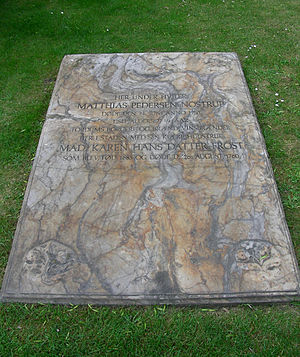
Garnisons Kirke / Gravminder
Garnisons Kirke eller Garnisonskirken som den officielt hedder, ligger i Garnisons Sogn i København, ved Sct. Annæ Plads. I 2006 kunne den fejre 300 års jubilæum. Kirkens kirkegård, Garnisons Kirkegård, ligger på det indre Østerbro.